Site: brandenburg
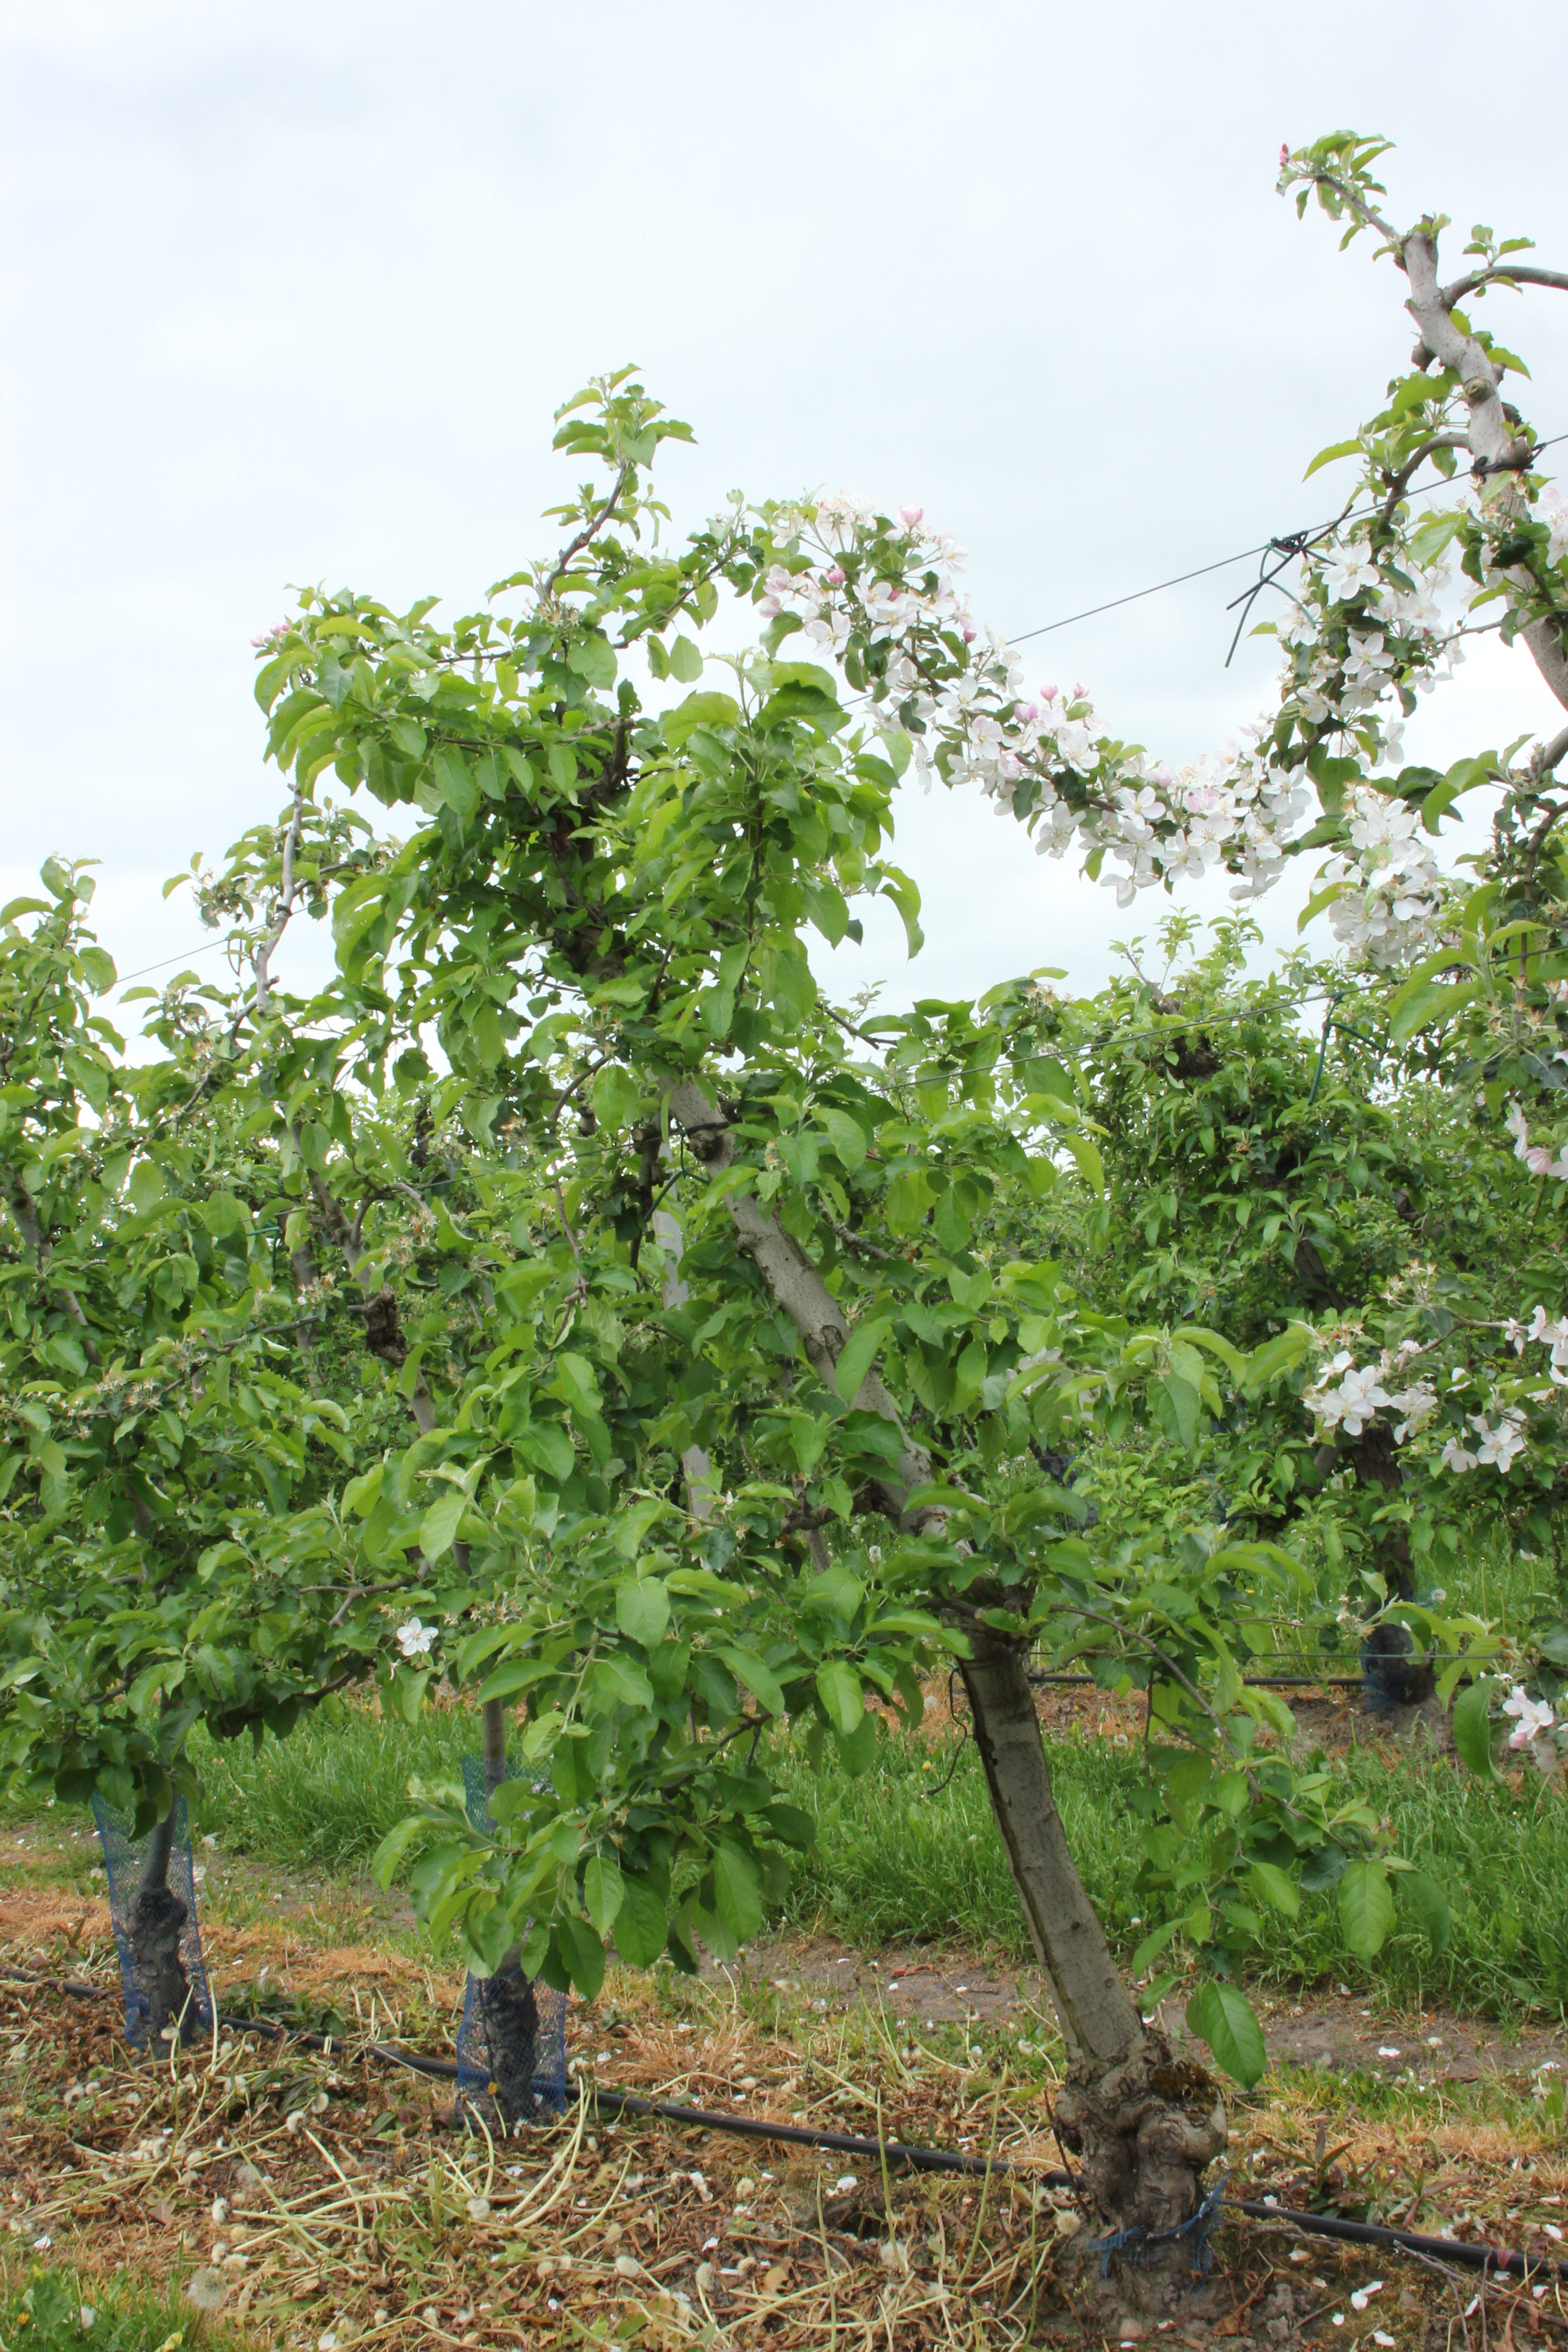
Growth stage (BBCH 67): Flowering